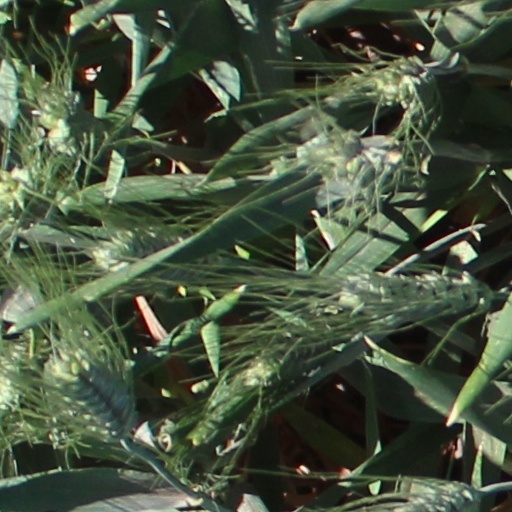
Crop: wheat